Chaim Yosef David Azulai

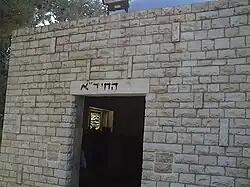
Mausoleum in Jerusalem

The Hida served the role of shadar ("shaliach derabanan"), or emissary, for the Jewish community of Hebron. He left Israel twice on five-year-long fundraising missions that took him as far west as Tunisia and as far north as Great Britain and Amsterdam. The Hida collected money on behalf of the Jewish communities in Israel who suffered from poverty and persecution.